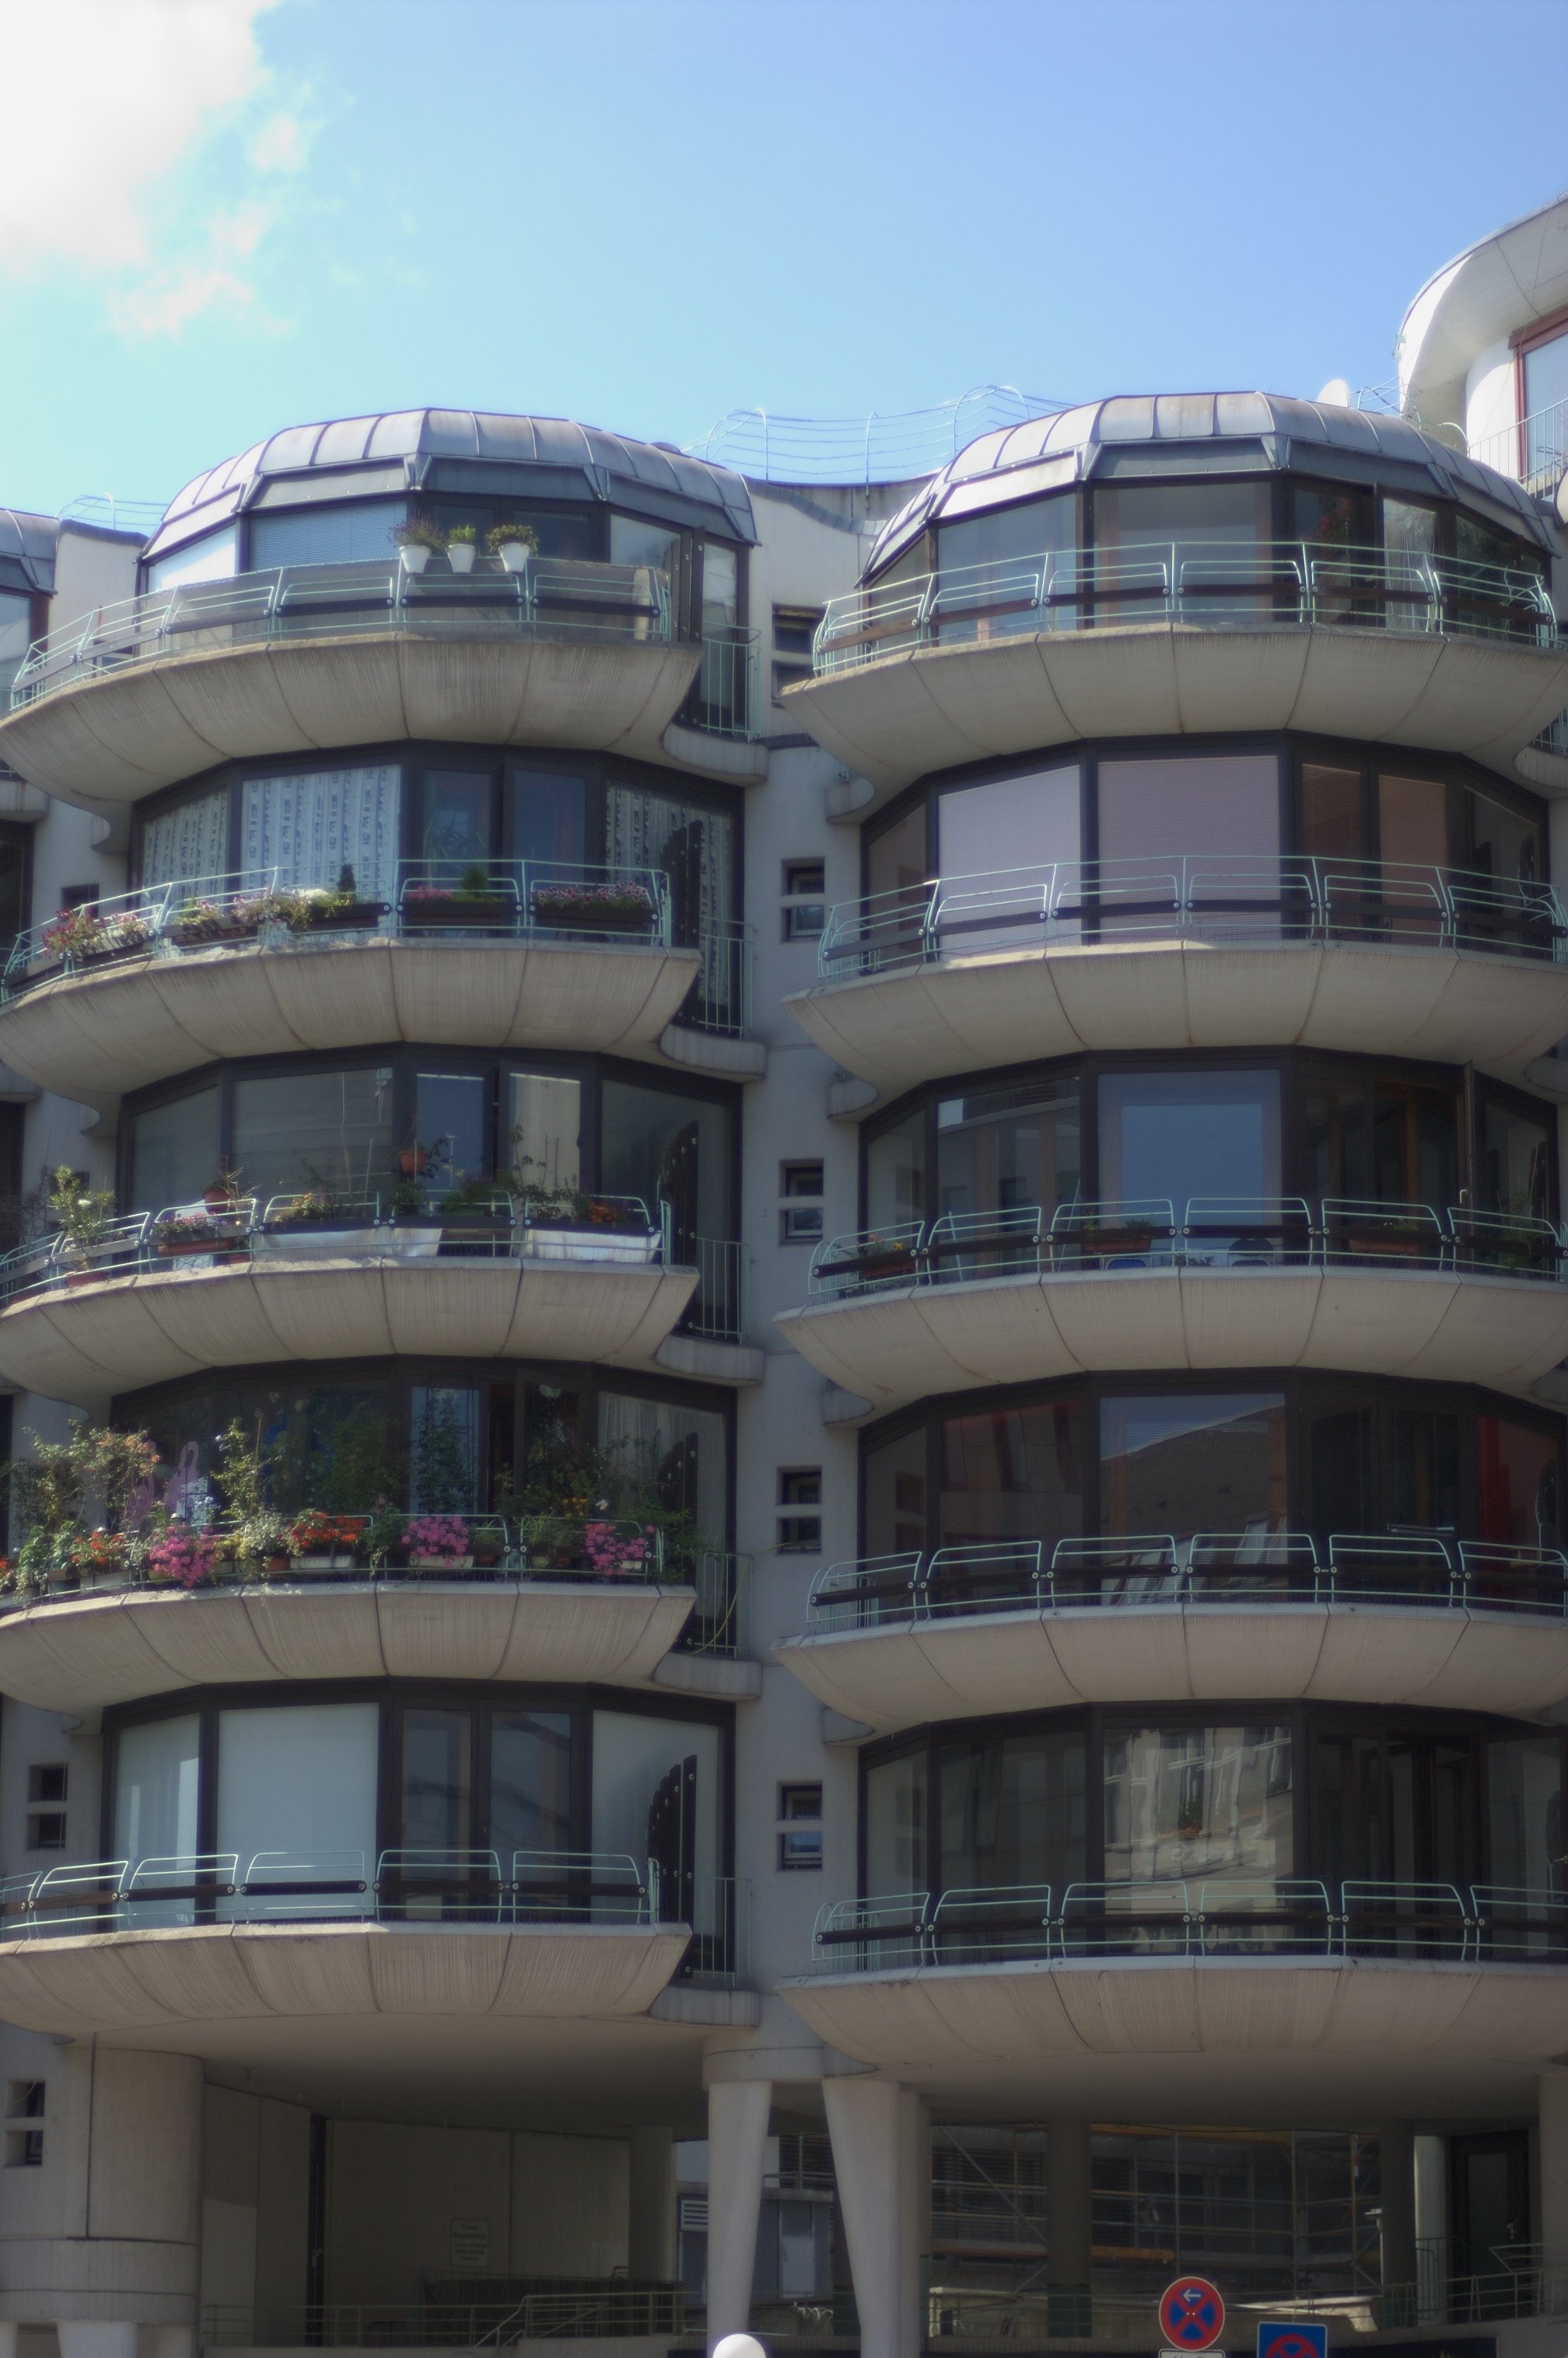
architecture, house, window, facade, property, apartment, tower block, 2012, f14, rawtherapee, germany, deutschland, berlin, pentax, estate, lenstagged, steffenzahn, guessedberlin, k100d, justpentax, gwbbergfels, cosina, voigtlander, 58mm, nokton, cosinavoigtlnder, 58mmf14, 58mm14, nokton58mmf14slii, 58mmf14nokton, condominium, neighbourhood, residential area